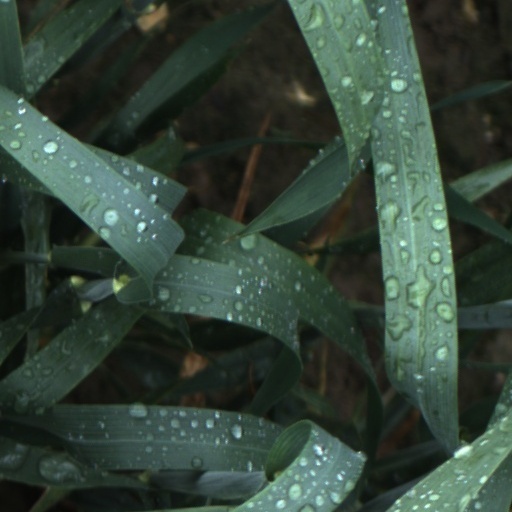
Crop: wheat